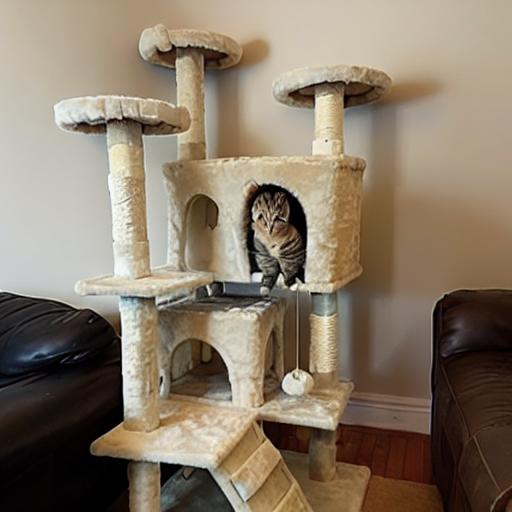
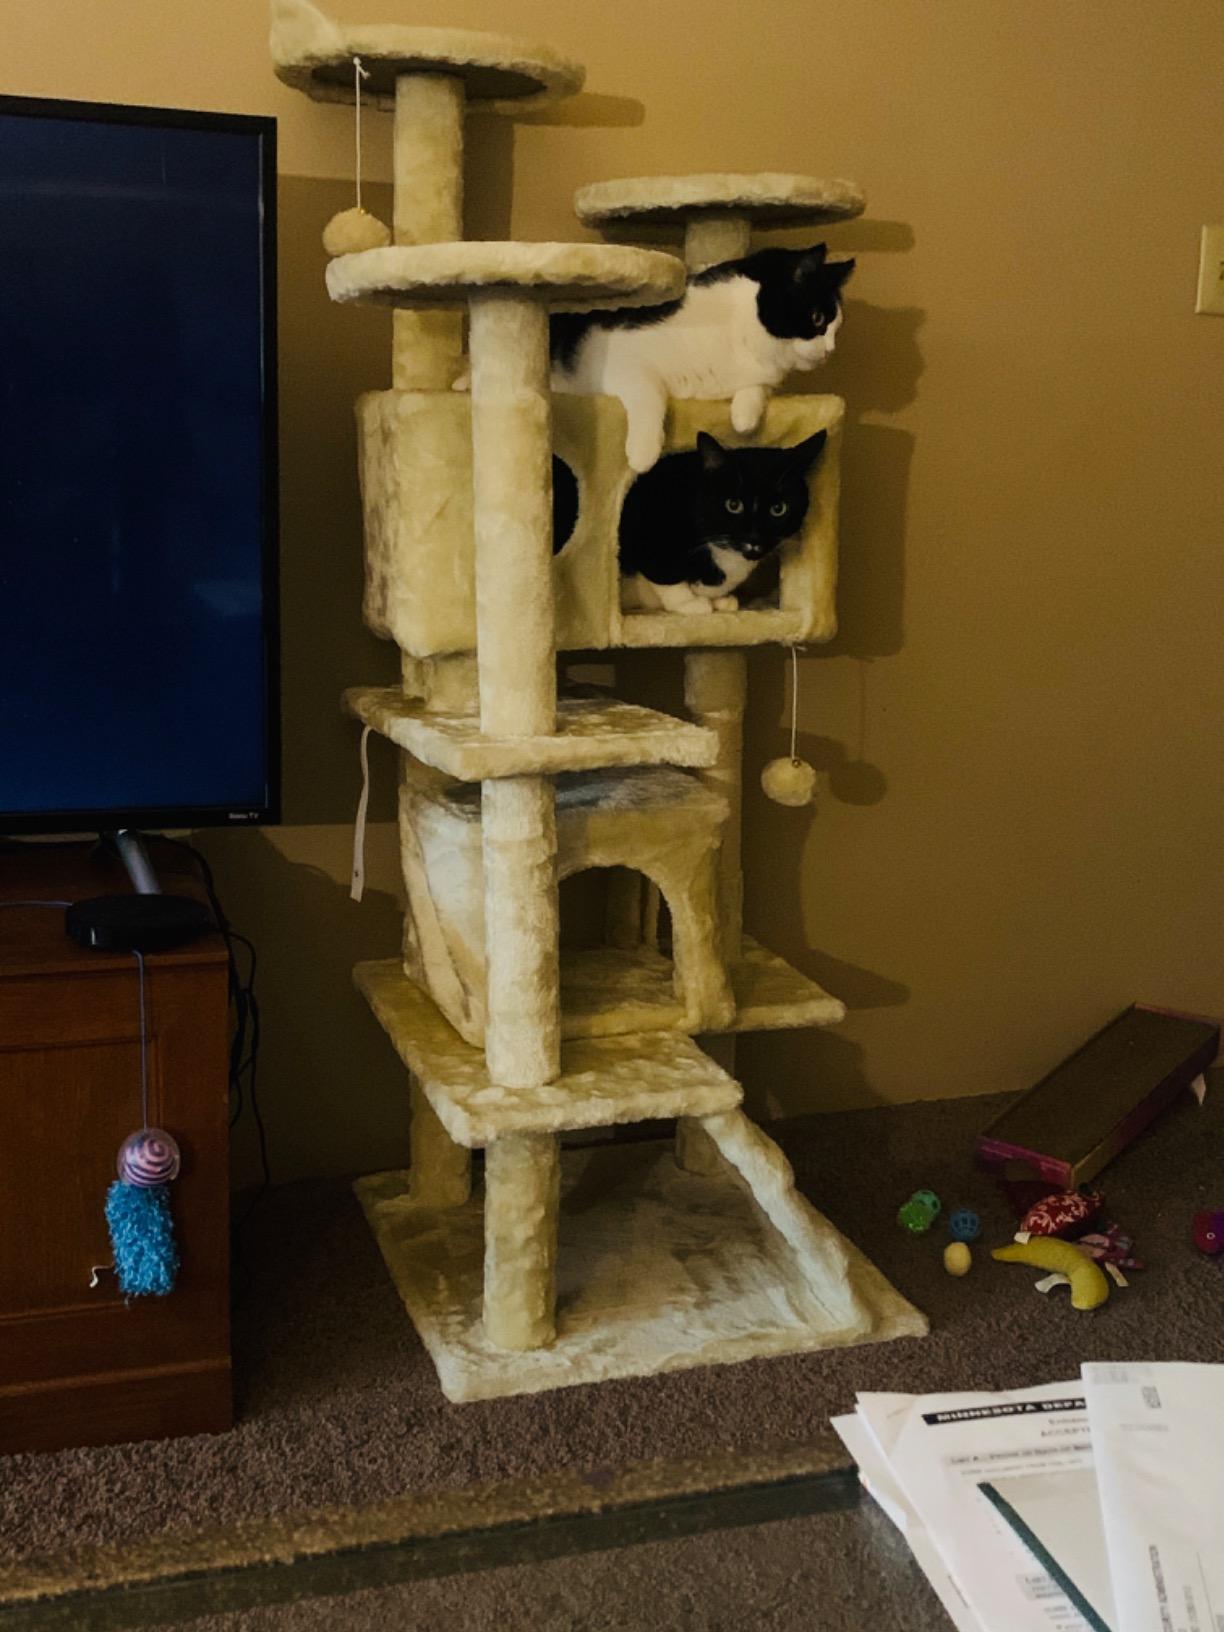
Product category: items_cat tree
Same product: no